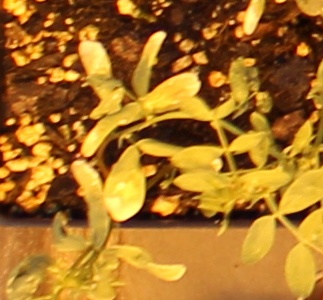
Label: Lentil